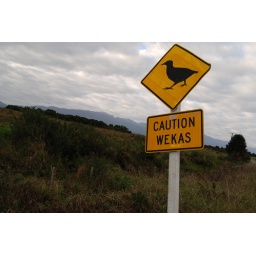
Flightless bird crossing sign in Tauranga Bay, NZ. We saw lots of Weka digging up moss here.